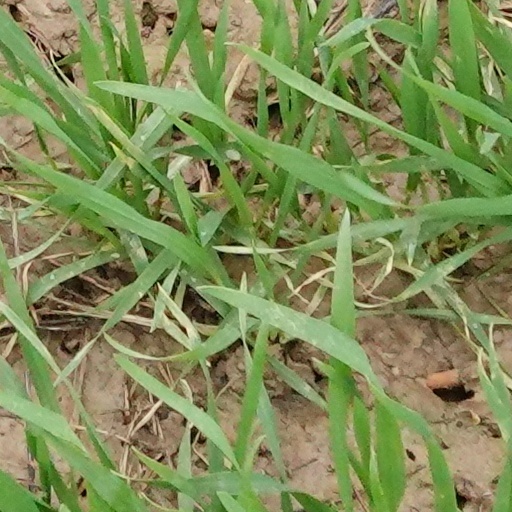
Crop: wheat